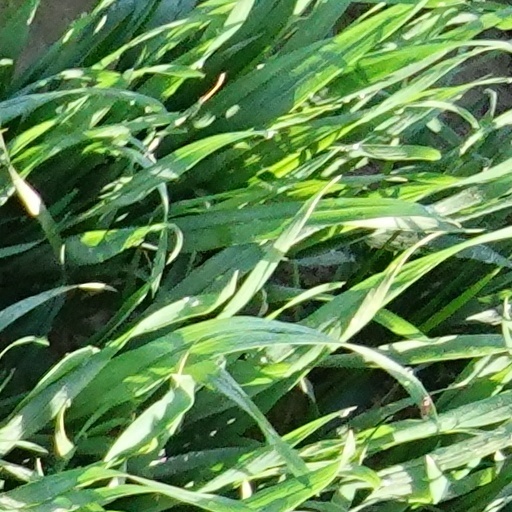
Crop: wheat